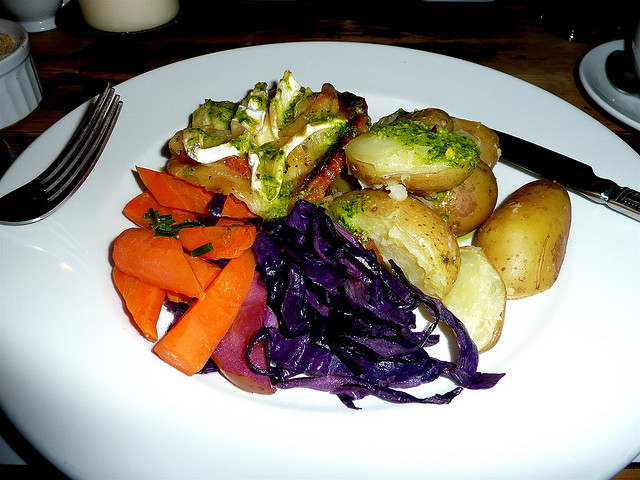
user: Given an image and a question. Answer the question in a short answer. Question: What type of jewelry uses a term similar to one of these veggies? Short Answer:
assistant: carrot